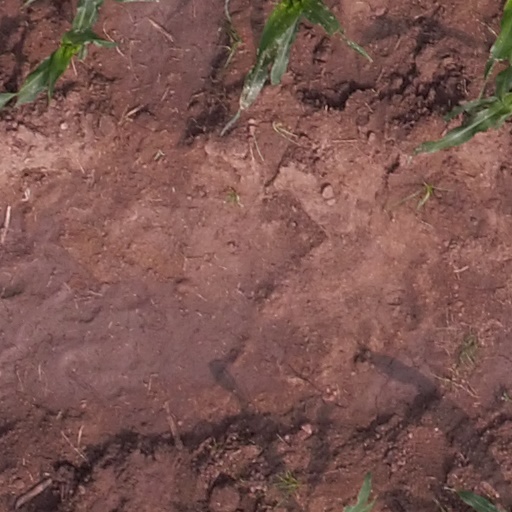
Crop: maize; corn